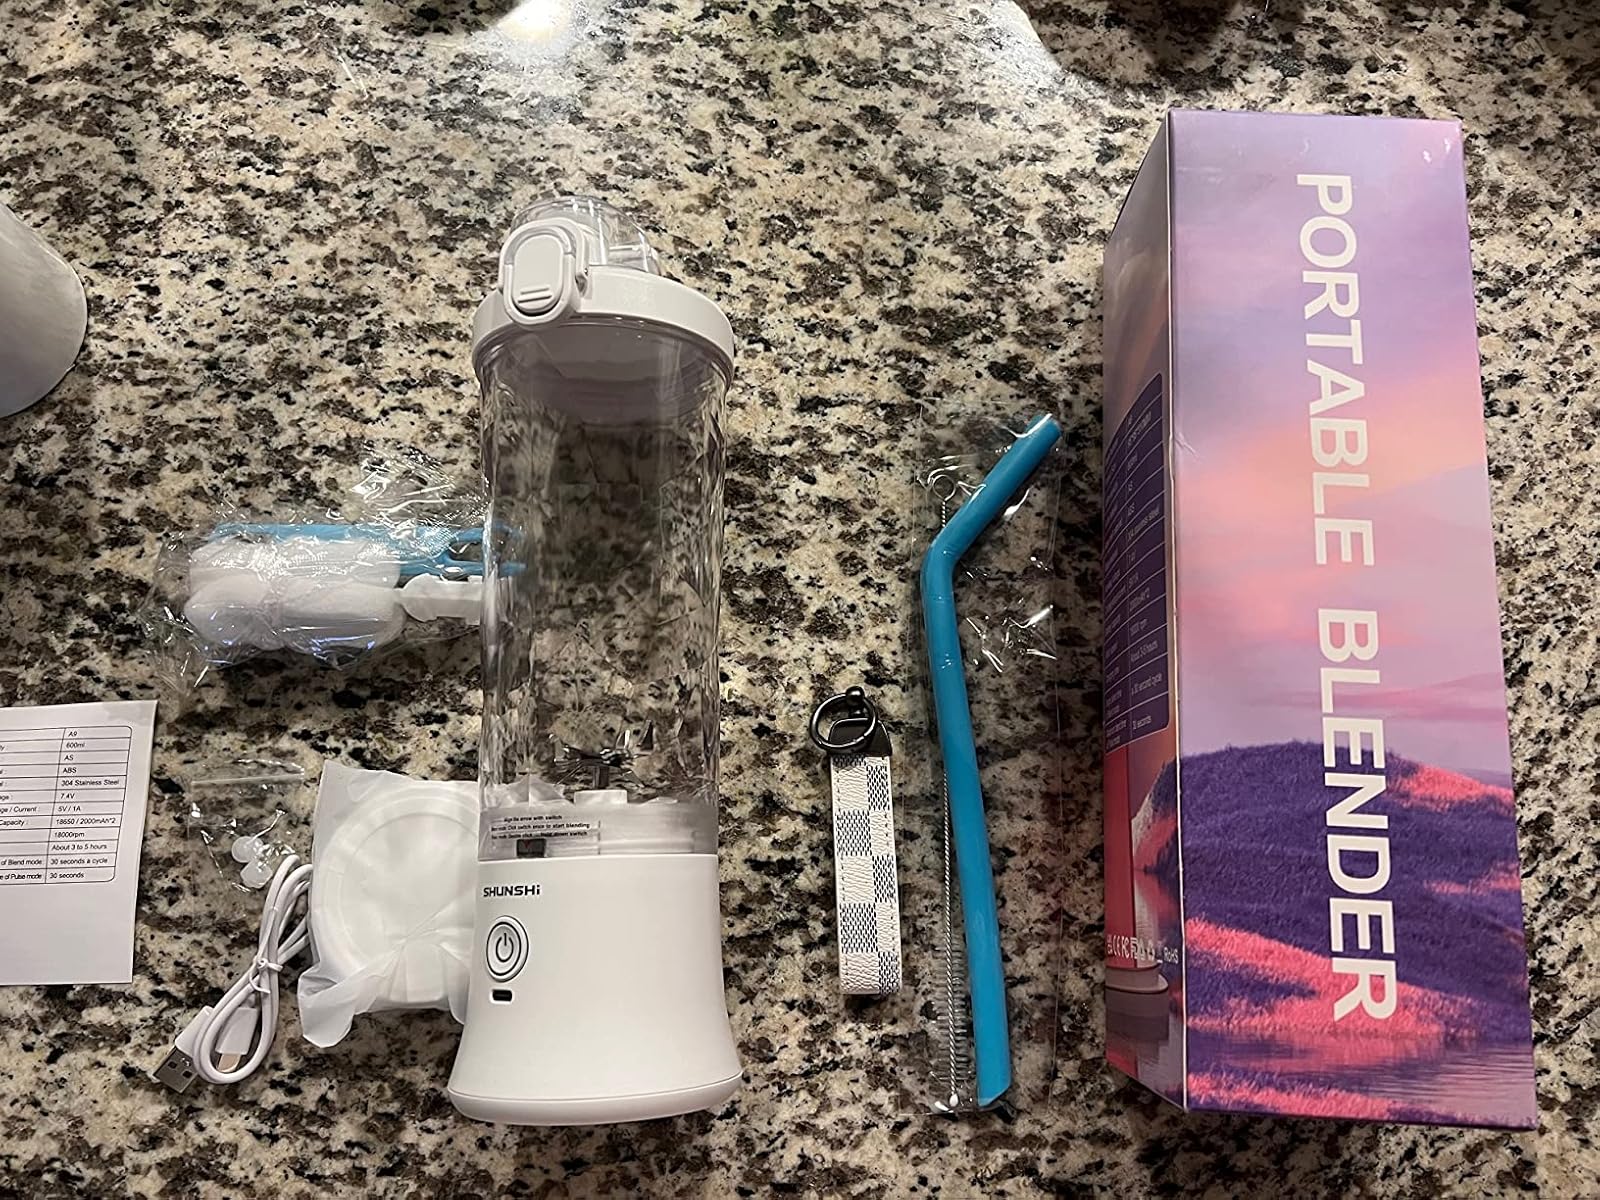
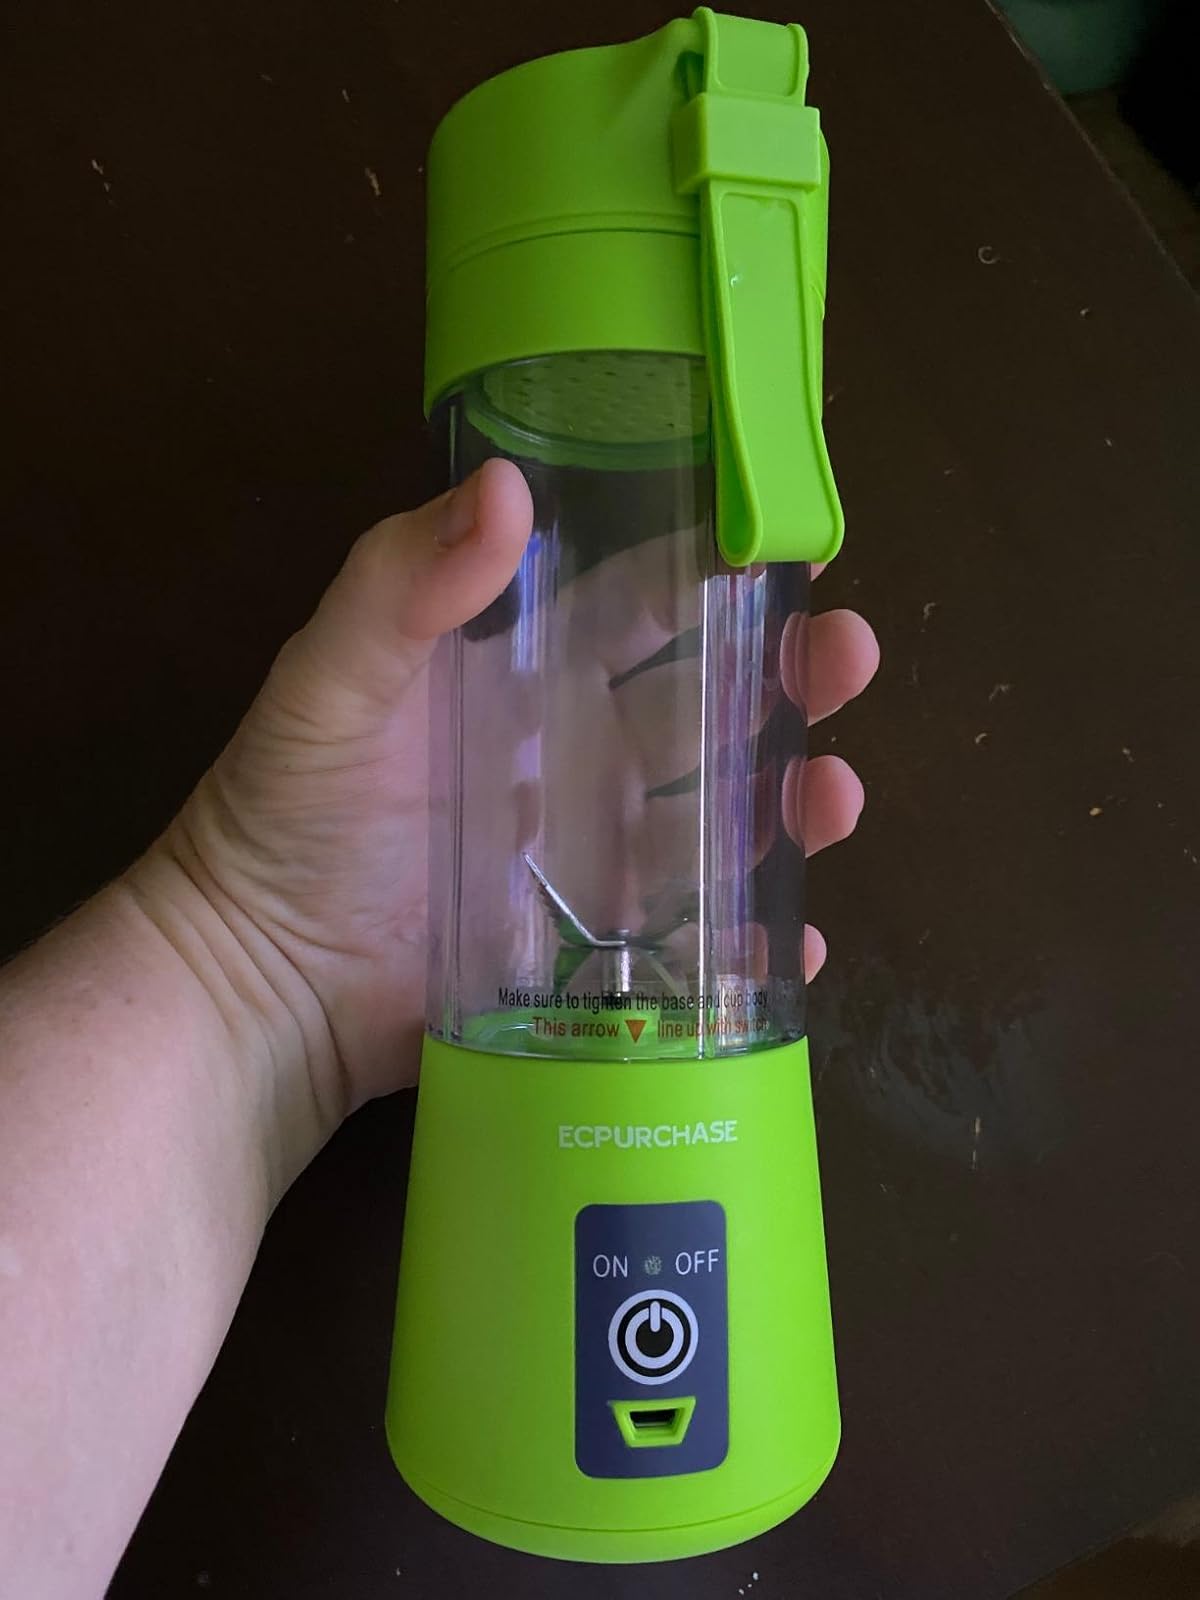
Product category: items_blender
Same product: no